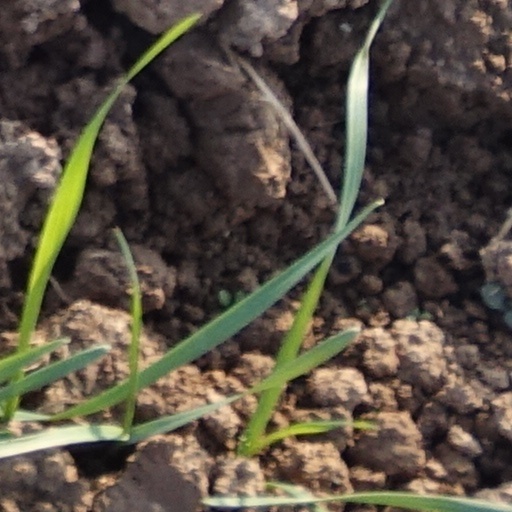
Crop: wheat